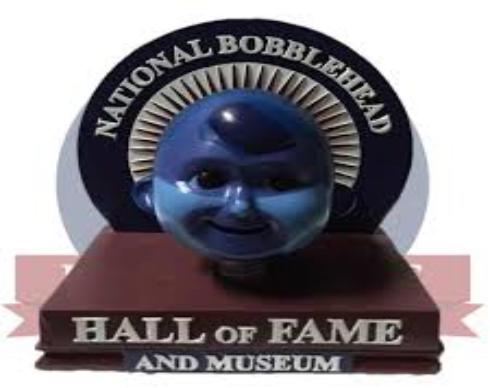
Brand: bobble
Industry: Clothes